Bionic architecture

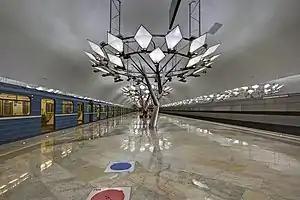
Artificial trees with "leaves" of light, Troparyovo metro station

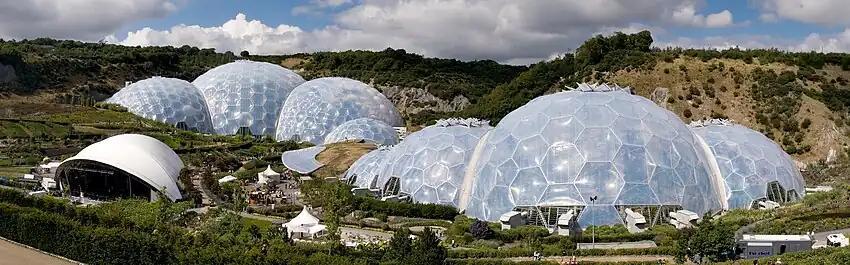
'The Eden Project', which has solar-powered domes

Due to growing concerns surrounding global warming and climate change, as well as the rise of technological improvements, architectural bionics became primarily focused on more efficient ways to achieve modern sustainability. An example of the modern architectural bionic movement includes the "30 St Mary Axe" (2003), which is heavily inspired by the 'Venus Flower Basket Sponge', a sea creature with a lattice-like exoskeleton and round shape that disperses force from water currents. The building's design features an aluminium coated steel diagrid structure. This allows for passive cooling, heating, ventilating and lighting. Nicholas Grimshaw's, "The Eden Project" (2001) features a set of natural biomes with several geodesic domes inspired by bubbles joined together. These are made of three layers of Ethylene Tetrafluoroethylene (ETFE), a form of plastic that provides a lighter steel frame and allows for more sunlight to enter the building in order to generate solar power. Its pillows are also built to be easily detachable from its steel frame should more efficient material be discovered in the future.